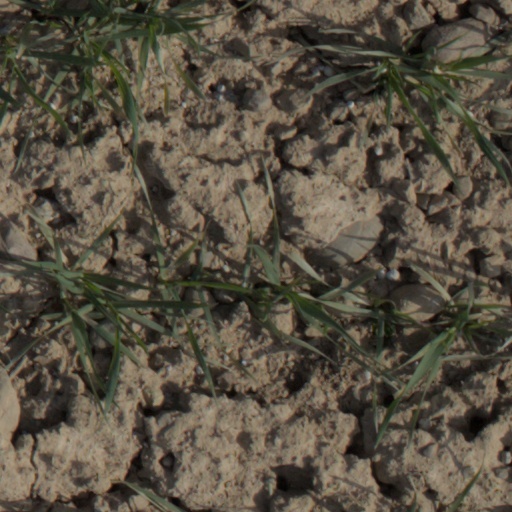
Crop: wheat